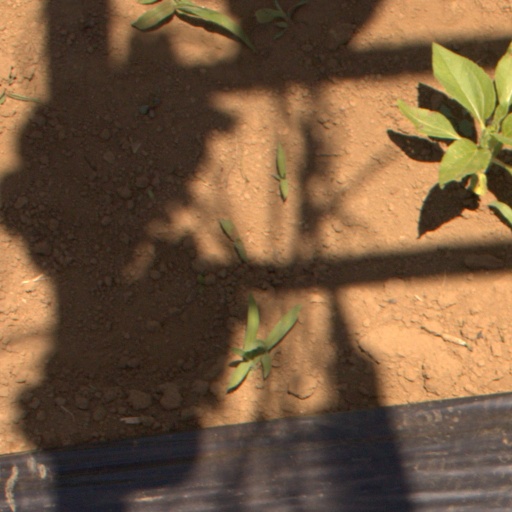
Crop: Jerusalem artichoke